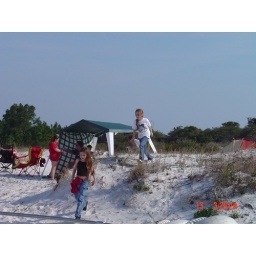
I prefer sleeping and eating in the boat